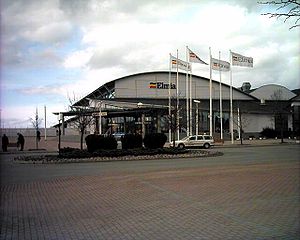
Elmia Nordic Rail
Elmia Messecenters nordlige indgang
Elmia Nordic Rail er nordens største jernbanekonference med over 5.000 deltagere fra hele verden. Det afholdes i messecentret Elmia der ligger i Jönköping. I forbindelse med sagen om DSB og Waterfront, var Waterfront hyret til at fremme DSB's interesser i forbindelse med konferencen i oktober 2009.